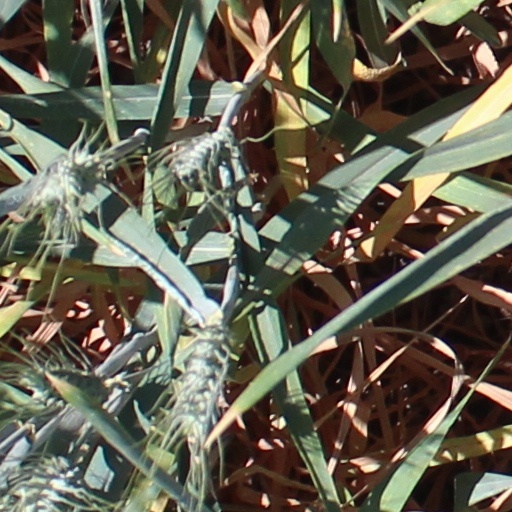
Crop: wheat